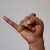
The image shows a hand gesture representing the letter 'J' in Indian Sign Language.